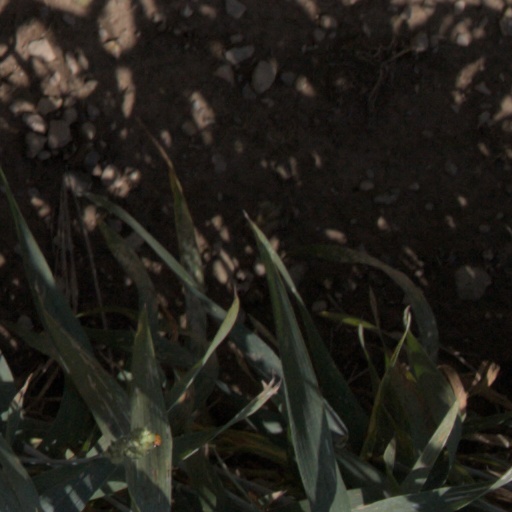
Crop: wheat